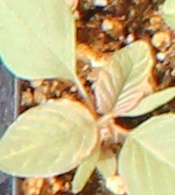
Label: Redroot Pigweed